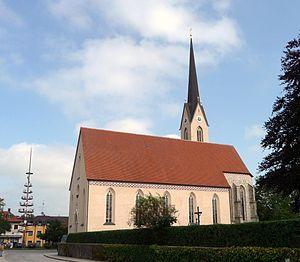
Obing est une commune de Bavière, située dans l'arrondissement de Traunstein, dans le district de Haute-Bavière.